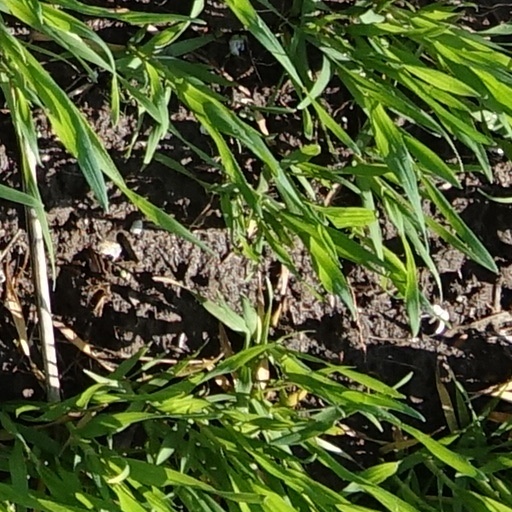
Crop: wheat